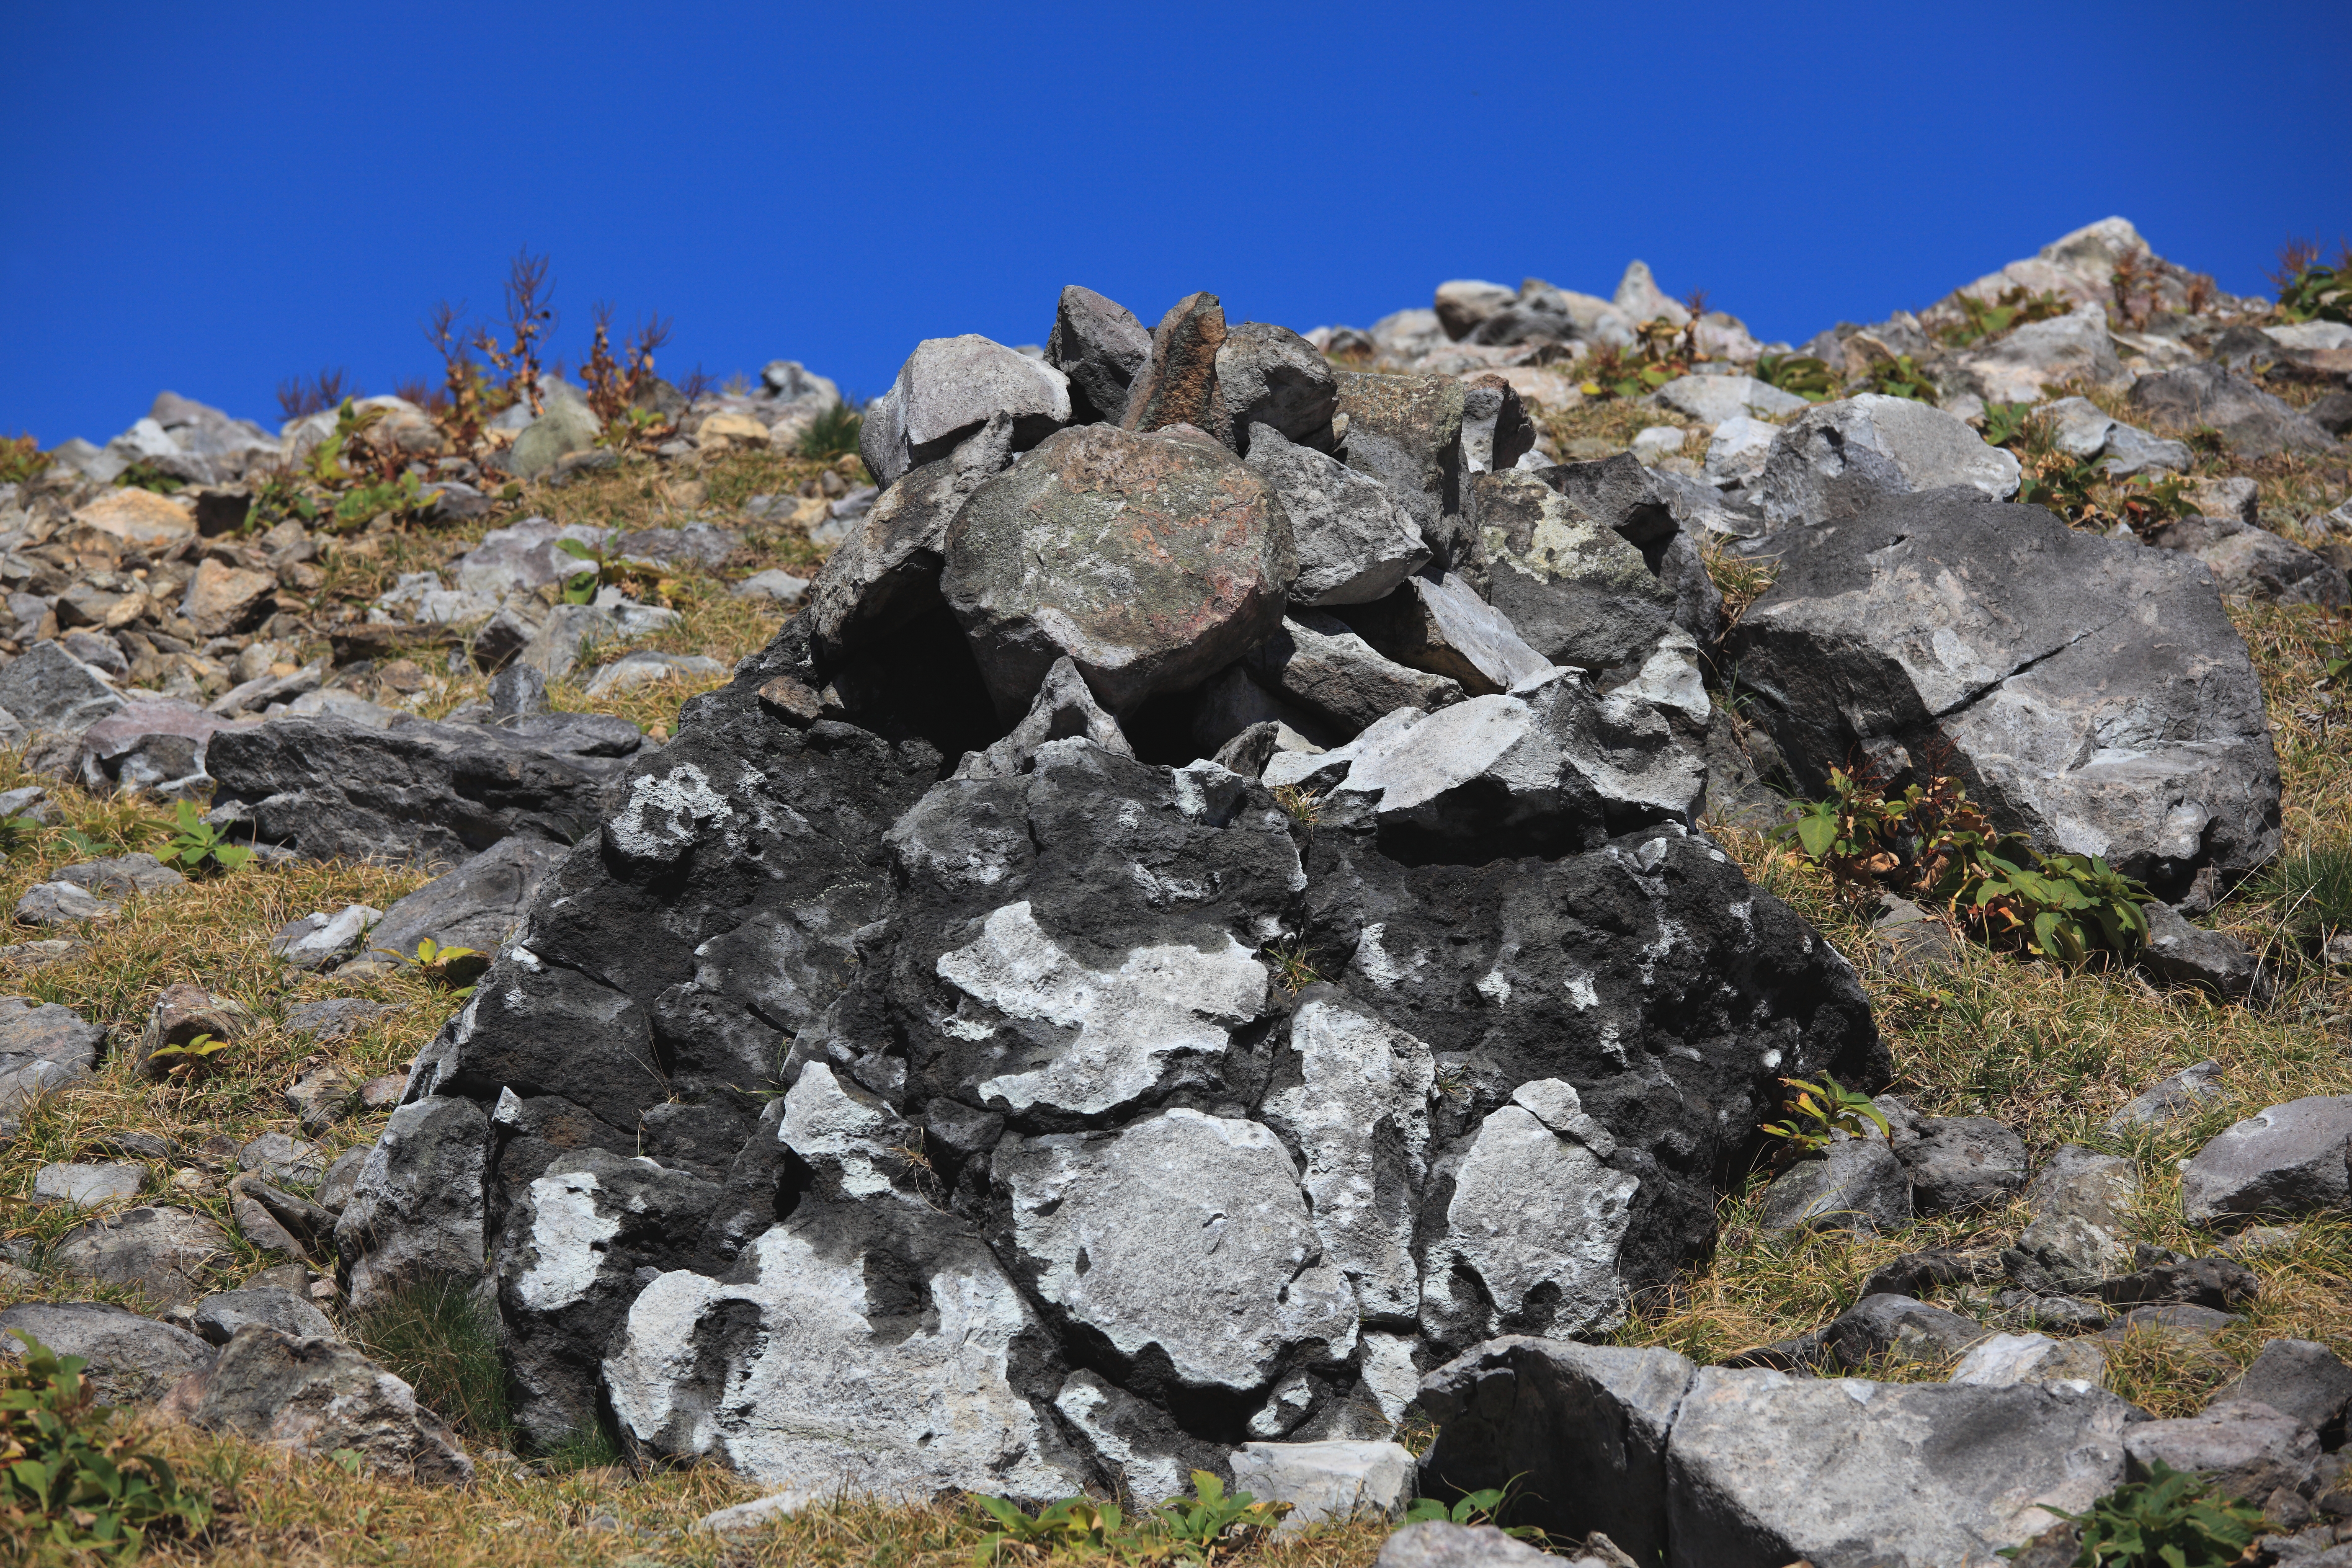
rock, mountain, high, terrain, material, ridge, summit, geology, outcrop, boulder, tochigi, 5d, hires, markii, hi, res, resolution, nasu, chausudake, bedrock, igneous rock